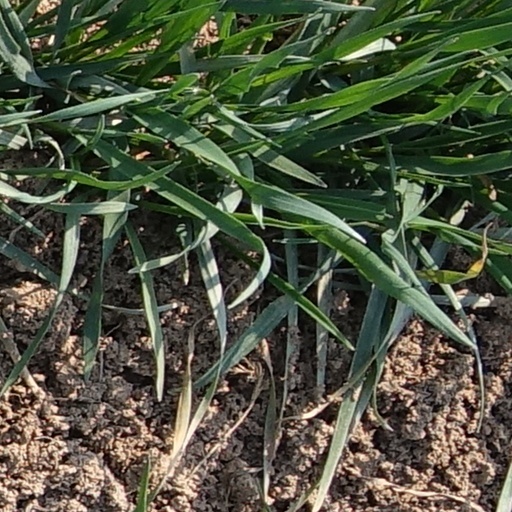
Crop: wheat